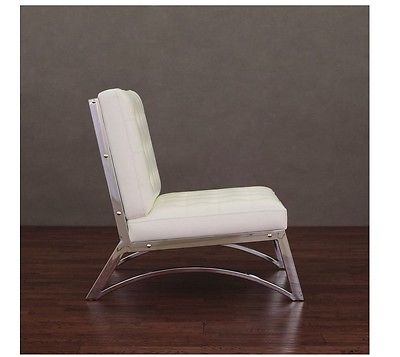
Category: chair